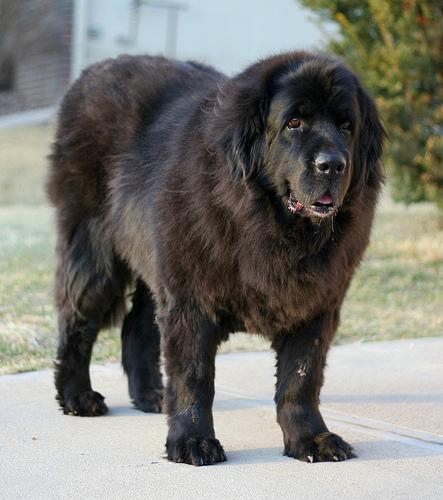
Breed: newfoundland